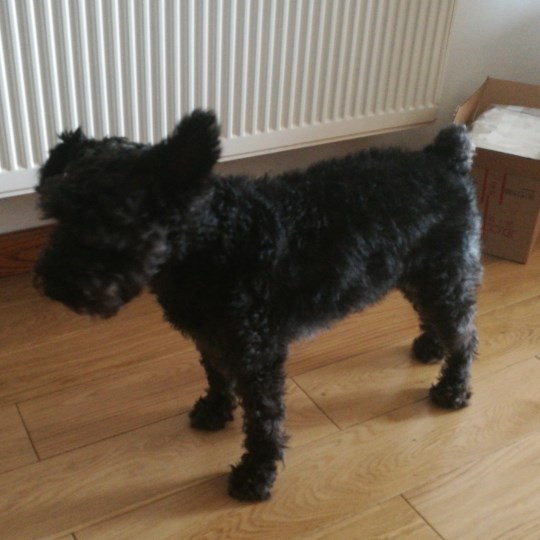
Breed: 2342-n000102-miniature_schnauzer